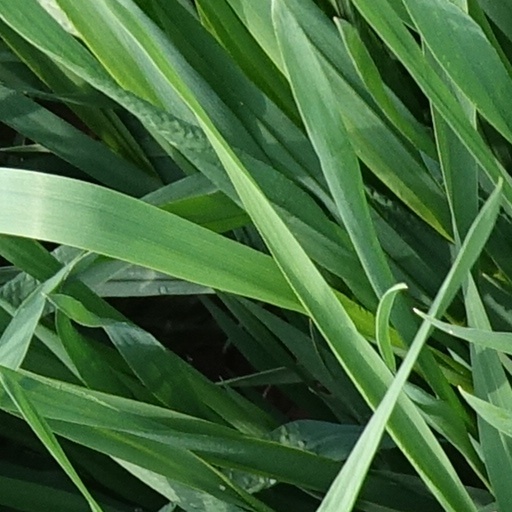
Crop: wheat